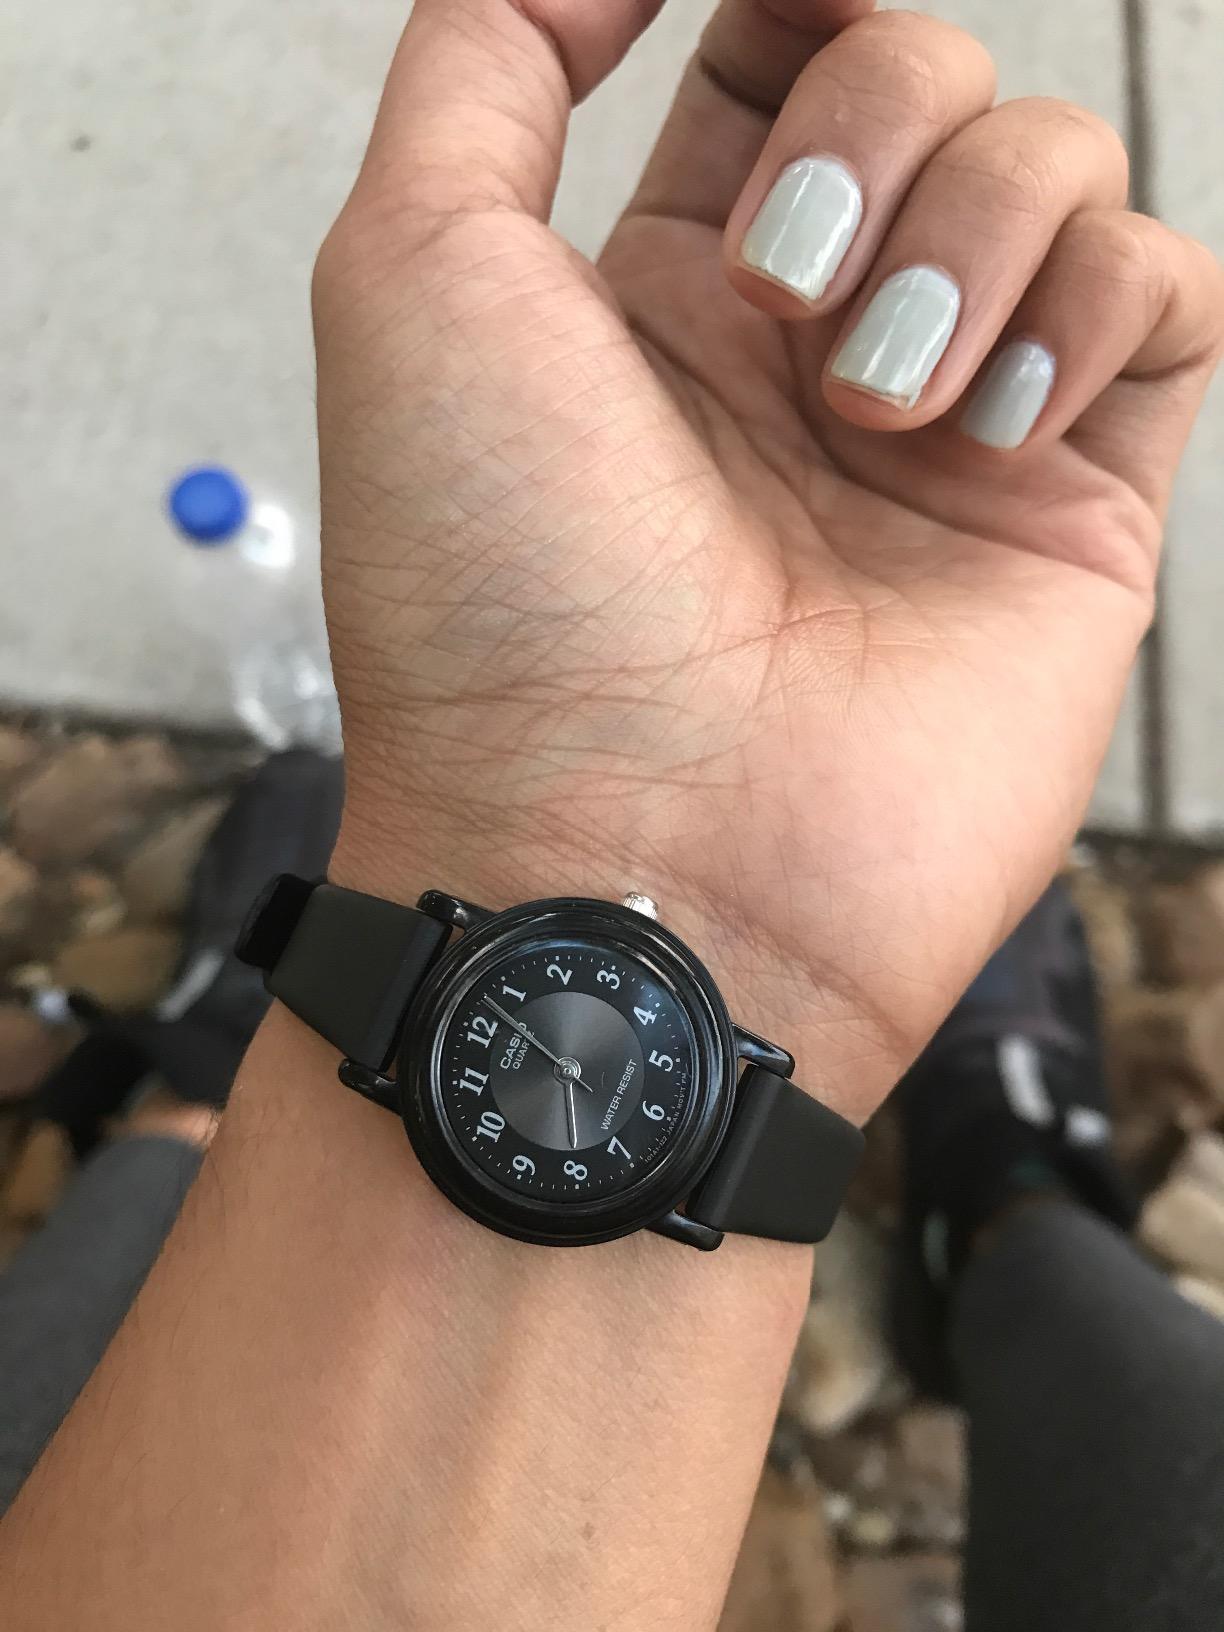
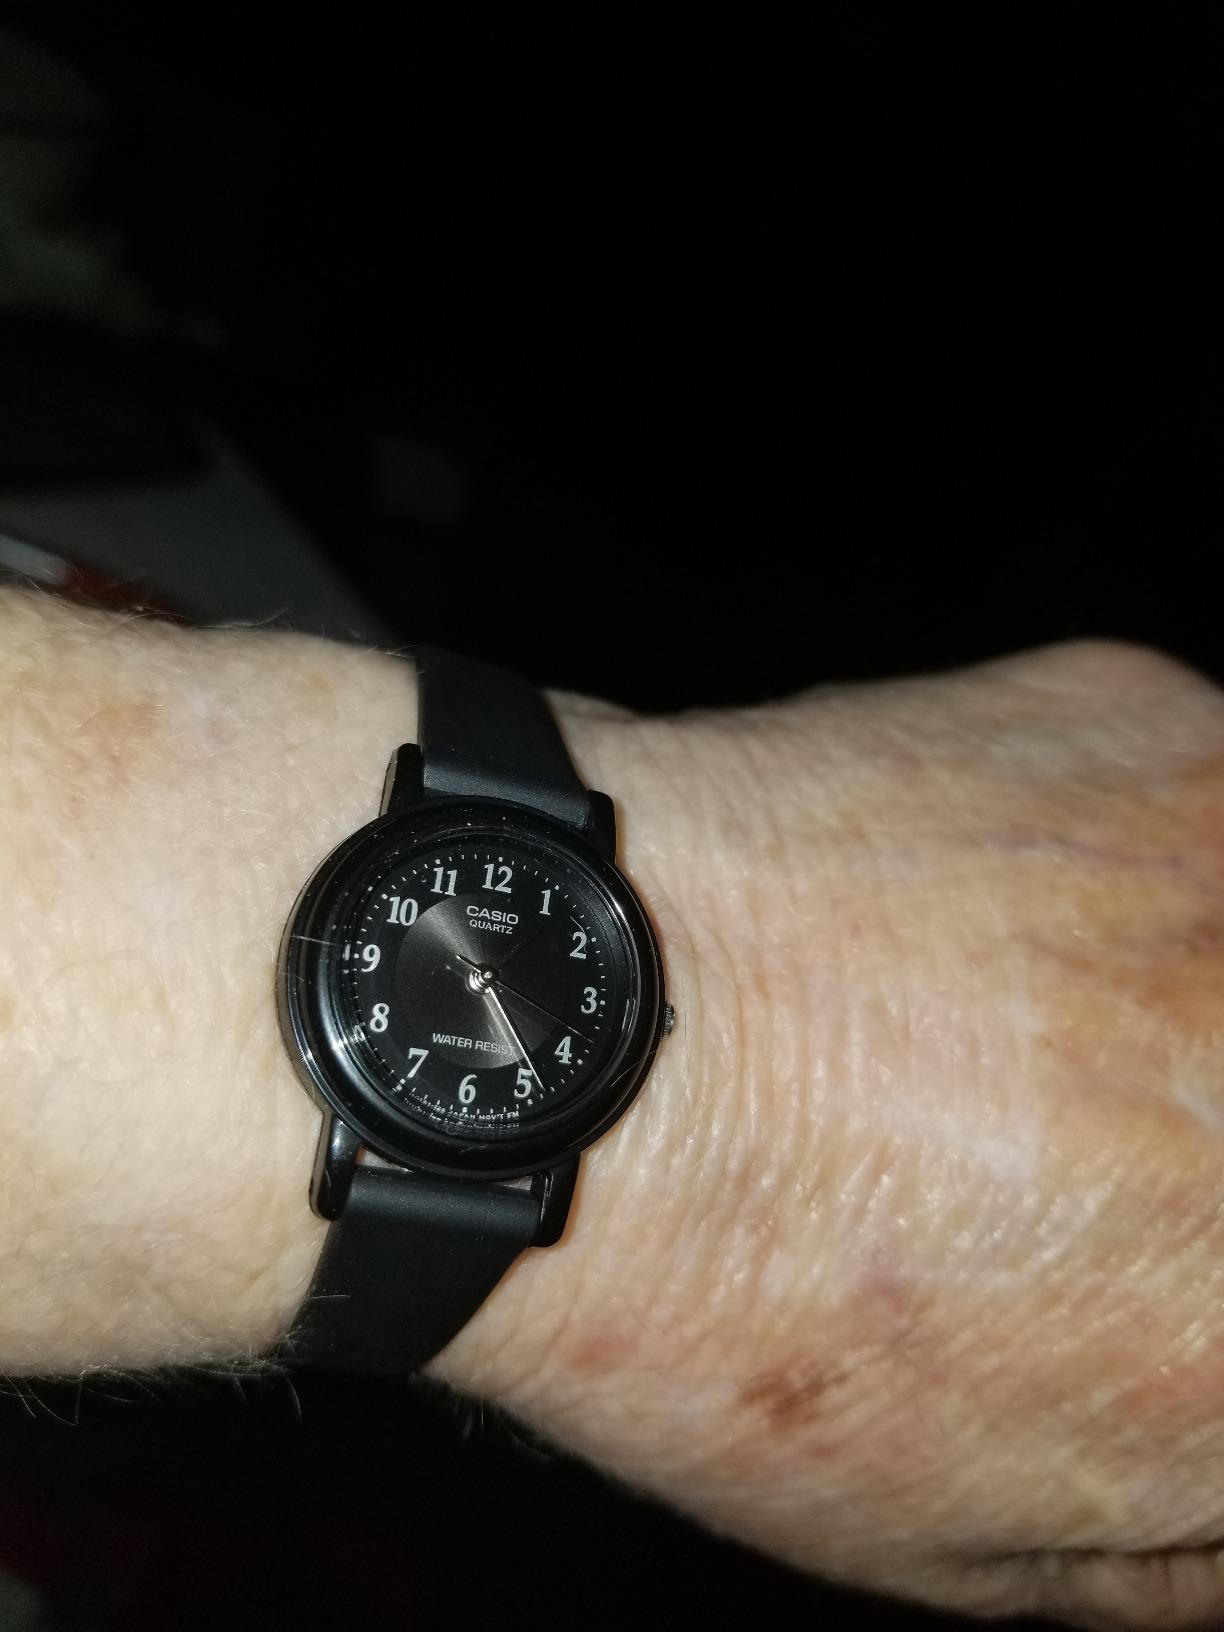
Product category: accessories_watch
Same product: yes